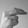
ASL letter: H